Double Wedding (1937 film)

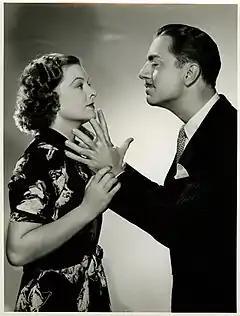
Still with William Powell and Myrna Loy

"Double Wedding" had the working title of "Three's Company". Originally, Robert Young, and Robert Benchley were to have roles in the film, which was the seventh pairing of Powell and Loy. Loy's previous film, "Parnell" (1937) did not do well at the box office, so MGM paired her with Powell again to rehabilitate her career. The move was a success, and "Double Wedding" was a box office success.